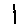
Label: 1